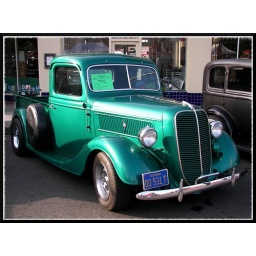
A very nice looking old green 1937 Ford Pickup truck at the 2010 Tower Car Show in Fresno.